Answer in natural language. Considering the relative positions, where is blue framed coastal marine wall decor with respect to pedestal sink with a wide basin? Choose between the following options: left or right
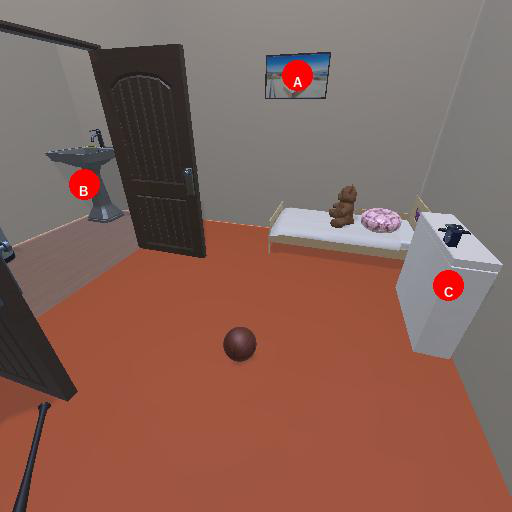
<answer>right</answer>